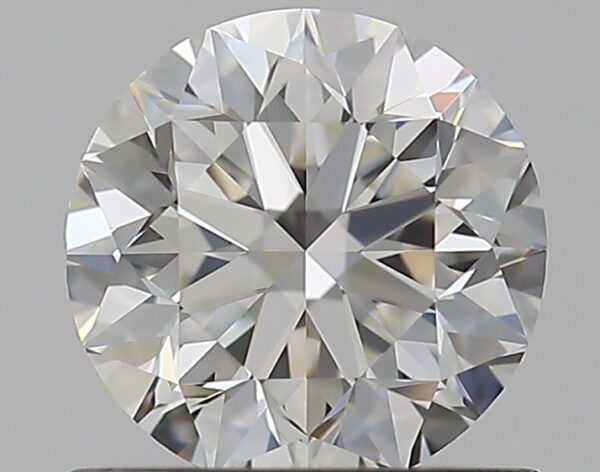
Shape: round
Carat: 0.7
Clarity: VS2
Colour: H
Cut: VG
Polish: EX
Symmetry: EX
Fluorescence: N
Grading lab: GIA
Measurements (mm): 5.53 x 5.56 x 3.59